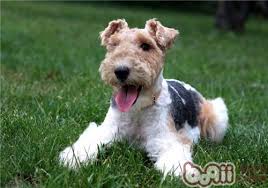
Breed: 226-n000057-wire_haired_fox_terrier